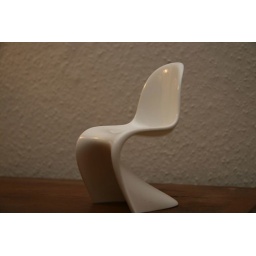
new chair in the house .......